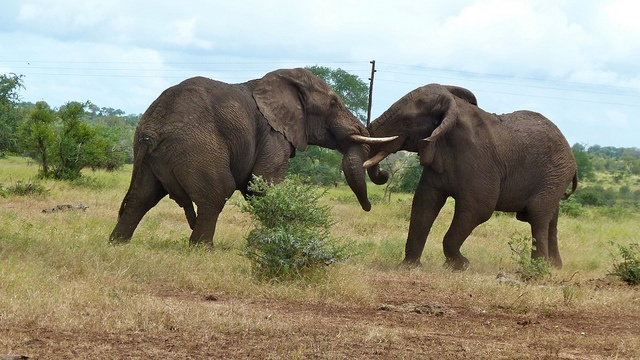
A couple of elephants getting into a fight with each other.
Two elephants in grassy area with trees in background.
Couple of elephants fighting out in the field
Two male elephants are fighting each other in a field.
Two bull elephants are fighting each other.in natural surroundings.